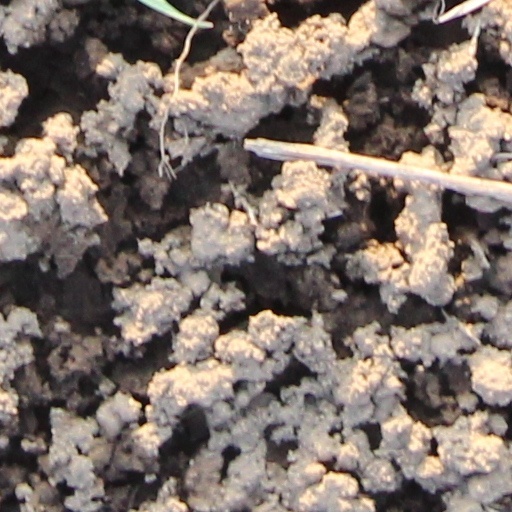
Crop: wheat